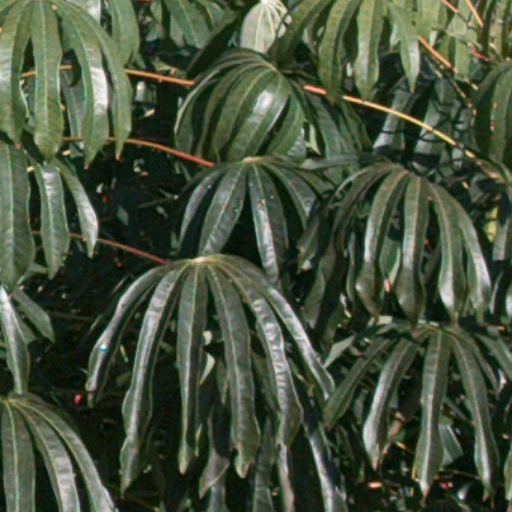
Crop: cassava